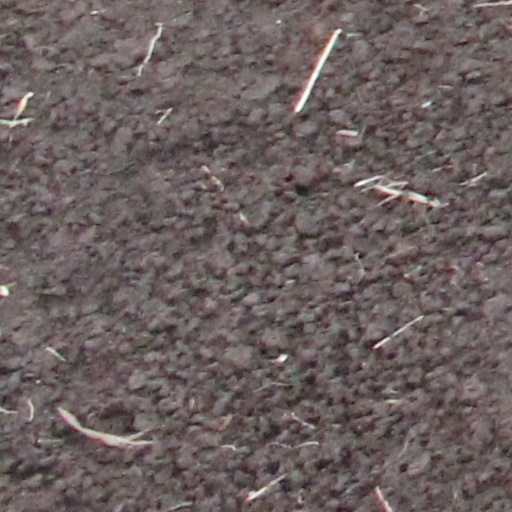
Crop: wheat